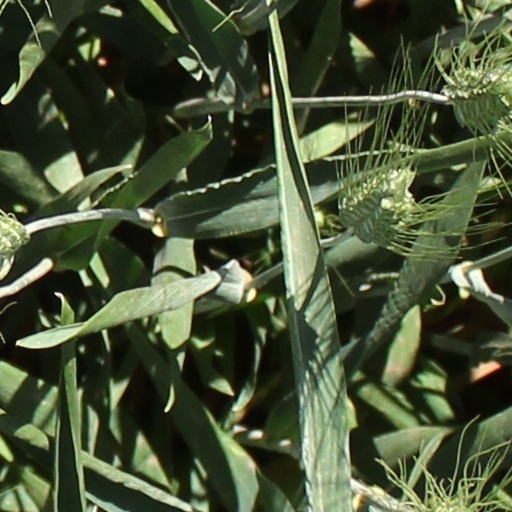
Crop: wheat